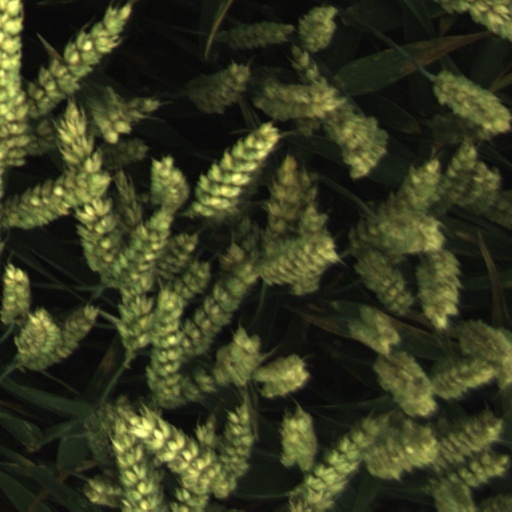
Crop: wheat